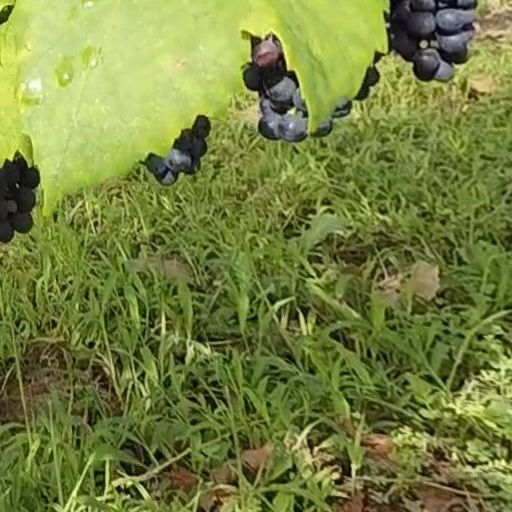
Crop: grape